HMT Empire Windrush

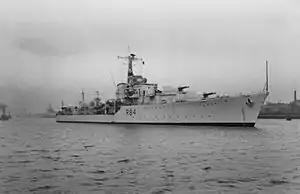
in 1946

Several weeks before the ship left the United Kingdom, opportunistic advertisements had been placed in a Jamaican newspaper, "The Daily Gleaner", offering cheap passage on the ship's return voyage; advertisements were also placed in newspapers in British Honduras, British Guiana, Trinidad and Tobago and other places. However, the cheapest fares were only available to men, who were accommodated in the large, dormitory areas usually allocated to troops. Women were required to travel in the ship's two and four-berth cabins, that cost considerably more.